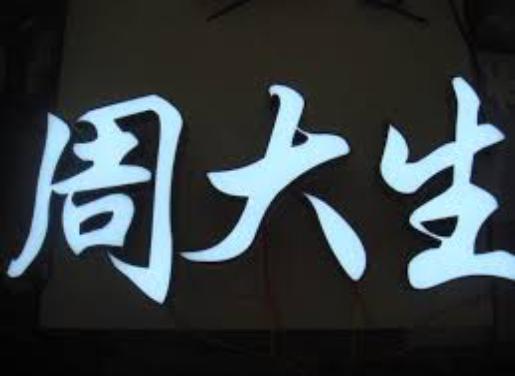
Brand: CHOW TAI SENG-1
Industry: Others